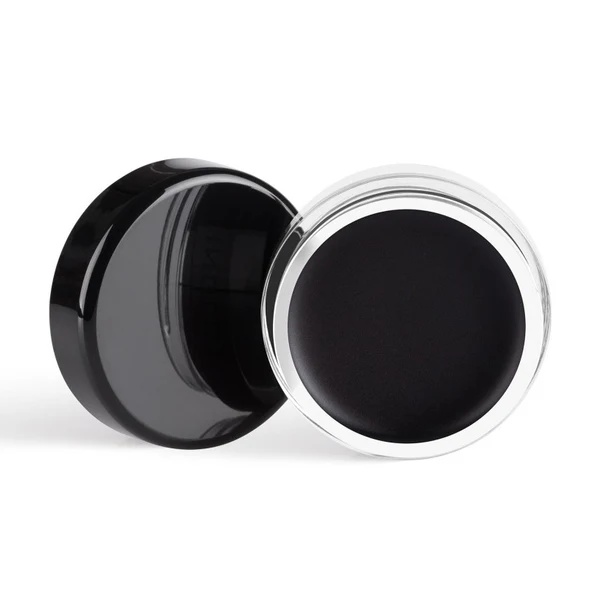
INGLOT Gel Eye Liner
Inglot Gel Eye Liner The Inglot Gel Eye Liner is a long‑wearing cream-to-matte formula designed for bold, precise definition. Its waterproof and smudge-proof texture delivers intense color payoff that stays sharp all day without transferring or feathering. Ideal for creating clean lines or dramatic smoky effects. Waterproof Gel Liner for Intense Definition This gel liner glides on smoothly and sets quickly to resist humidity, tears, and oil. The rich, saturated pigment ensures that your eye look remains fresh and defined from morning till night. Suitable for contact lens wearers and sensitive eyes. Inglot Gel Liner Review Beauty enthusiasts love its creamy, blendable texture and long-lasting wear. It’s praised for delivering high-impact color that holds up in extreme conditions. Whether you need a classic wing or a smoky smudge, this liner performs reliably. Benefits of Inglot Gel Eye Liner Waterproof and smudge-resistant gel formula Intense pigmentation with creamy application Quick‑drying finish that lasts all day Perfect for winged liners and smoky eyes Suitable for sensitive eyes and contact lens wearers Original Inglot product available in Pakistan How to Use Inglot Gel Eye Liner Use a fine eyeliner brush to dip into the gel pot. For a sharp wing, start at the inner corner and work outward in short, smooth strokes. To create a smoky effect, smudge the line before it sets using a smudge brush. Allow it to fully dry to set the waterproof finish. Buy Inglot Gel Eye Liner in Pakistan Discover the original Inglot Gel Eye Liner now available at Khayest. Achieve precision, longevity, and bold definition with our authentic makeup collection, delivered across Pakistan.
Brand: Inglot
Category: Health & Beauty > Personal Care > Cosmetics > Makeup > Eye Makeup > Eyeliner